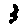
Label: 3